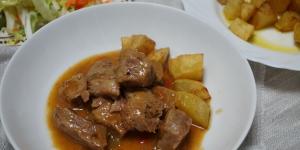
magro de cerdo en salsa de la abuela